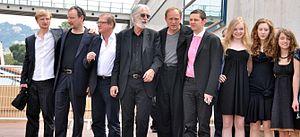
L'équipe du film Le ruban blanc au festival de Cannes
Le Ruban blanc, sous-titré Eine deutsche Kindergeschichte, est un film franco-germano-italo-autrichien réalisé par Michael Haneke, sorti le 17 octobre 2009 en Belgique et le 21 octobre 2009 en France. Le film a obtenu la Palme d'or lors du Festival de Cannes 2009.
Michael Haneke [ˈmɪçaːʔeːl ˈhaːnəkə] est un réalisateur et scénariste autrichien né le 23 mars 1942 à Munich.